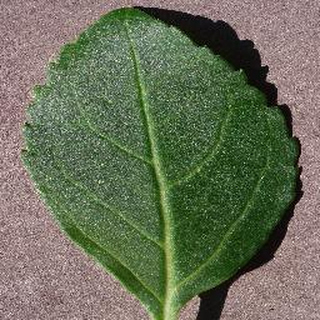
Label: healthy_cherry